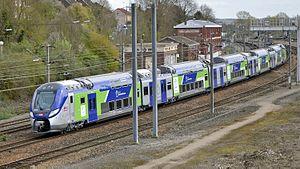
La Régio2N ""003XL"" (Z 55505/06) grillant la gare de Longueau. TER Picardie"
Le TER Picardie est le réseau de lignes TER de l'ancienne région administrative Picardie.
On appelle livrée la décoration extérieure d'un matériel roulant ferroviaire. Au cours de son histoire, depuis 1938, la Société nationale des chemins de fer français a utilisé de nombreuses livrées liées aux modes et aux changements de matériels. Certaines sont des essais sans lendemain sur quelques machines, d'autres sont de véritables marqueurs de l'identité de l'entreprise, par exemple la livrée « béton ».
Cette liste recense les parcs de matériels roulants utilisés par le réseau TER Hauts-de-France.
Le Regio 2N, nommé aussi « Porteur hyperdense », est une automotrice électrique à deux niveaux, pour la majorité des caisses, conçue pour le service TER ou inter-ville.
La gare de Longueau est un important site ferroviaire français situé sur les territoires des communes de Boves et de Longueau, dans le département de la Somme, en région Hauts-de-France. Le site comprend une gare voyageurs, un dépôt, un triage désaffecté et de nombreuses voies de garage. Cette configuration résulte de sa situation à la bifurcation des lignes Paris – Lille et Paris – Amiens – Boulogne, mais également Compiègne – Amiens et Amiens – Tergnier – Laon.